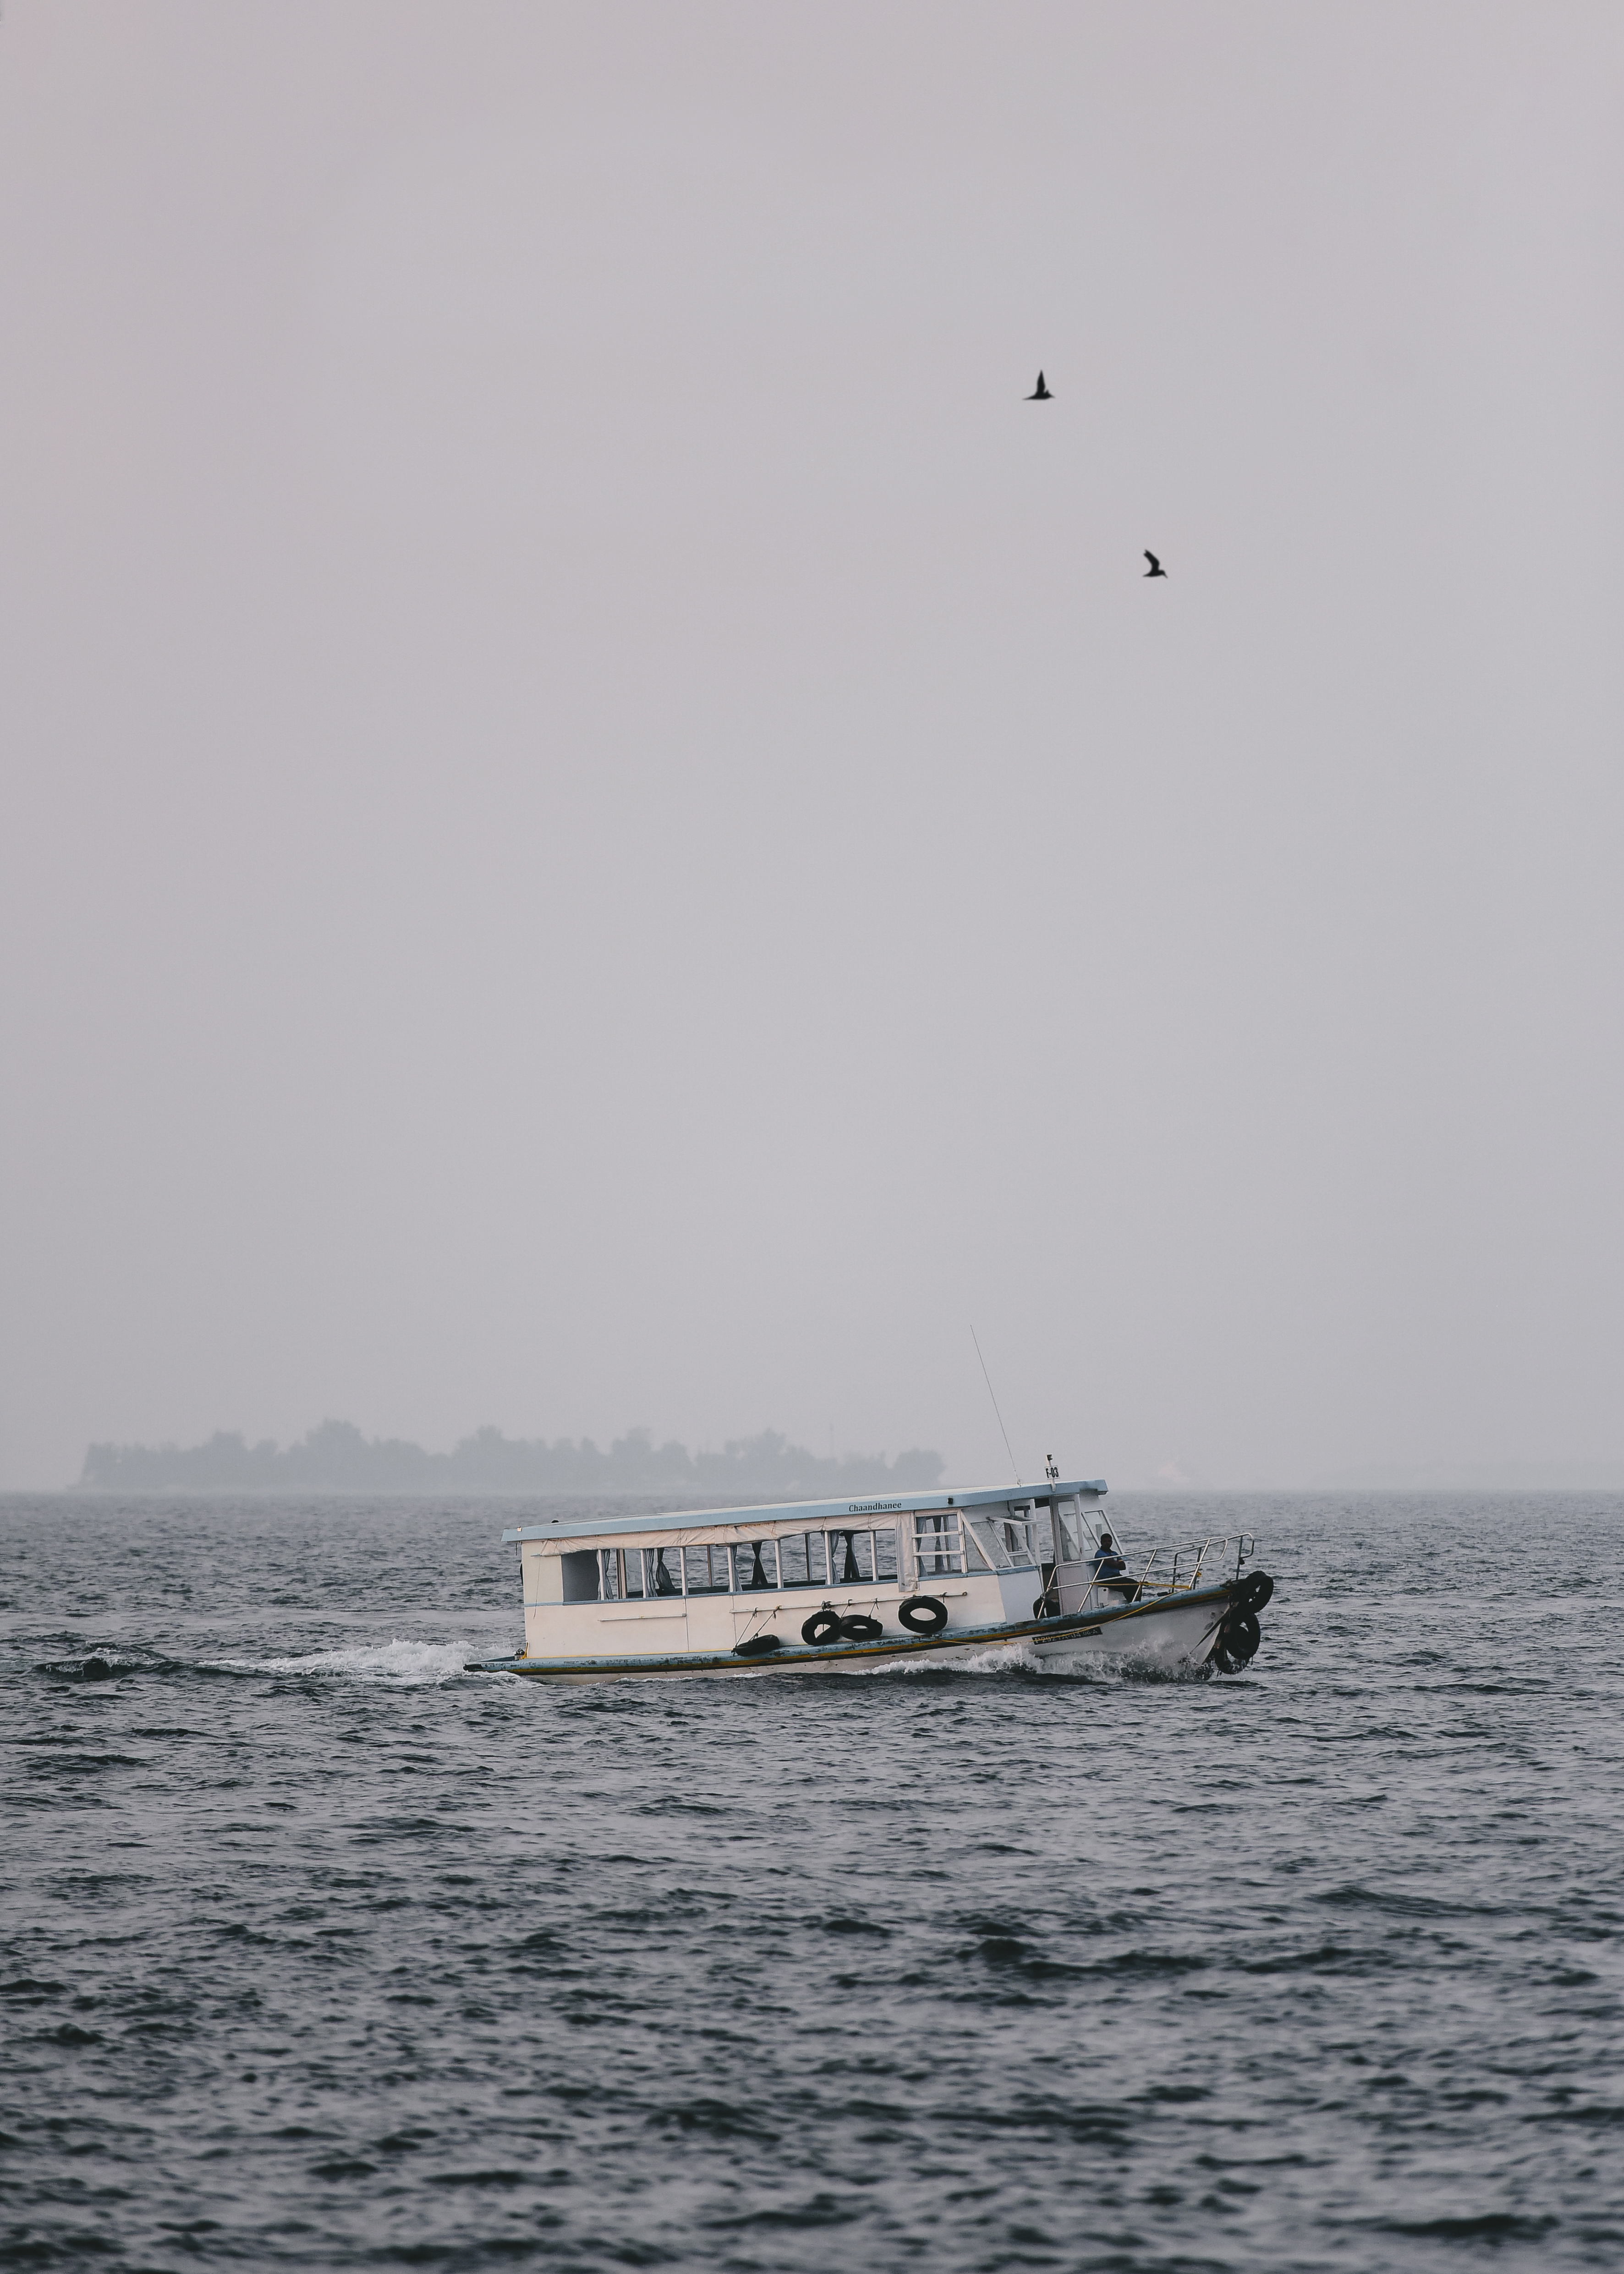
sea, coast, ocean, horizon, wave, vehicle, boating